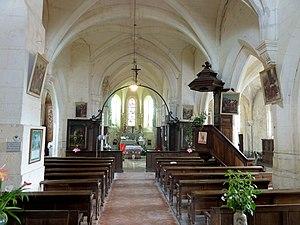
Intérieur de l'église - voir titre.
L'église Saint-Martin est une église catholique paroissiale située à Feigneux, dans le département de l'Oise, en France. Sa partie la plus ancienne, la façade occidentale de la nef, remonte au premier quart du XIIᵉ siècle. Le reste de la nef n'est pas visible depuis l'extérieur. Les trois voûtes de la nef datent de 1641, et l'espace intérieur affiche le style de la Renaissance. Le sanctuaire primitif a été complètement démoli à la fin du XIIᵉ siècle et remplacé par le chœur gothique actuel, qui se compose d'une travée droite et d'une abside à pans coupés. Avant la fin même de la guerre de Cent Ans, l'église fut agrandie par l'adjonction d'un croisillon et d'un bas-côté du côté nord. La première travée de ce bas-côté est la base du clocher, qui a dû être entamé à la même époque. Environ un siècle plus tard, un croisillon et un bas-côté furent ajoutés au sud. Seul le croisillon fut voûté dans un premier temps. L'inscription sur un vitrail aujourd'hui disparu renseignait la date de 1537. En 1646, deux ans avant la Fronde, le clocher fut exhaussé par la construction d'une chambre de guet avec cheminée.